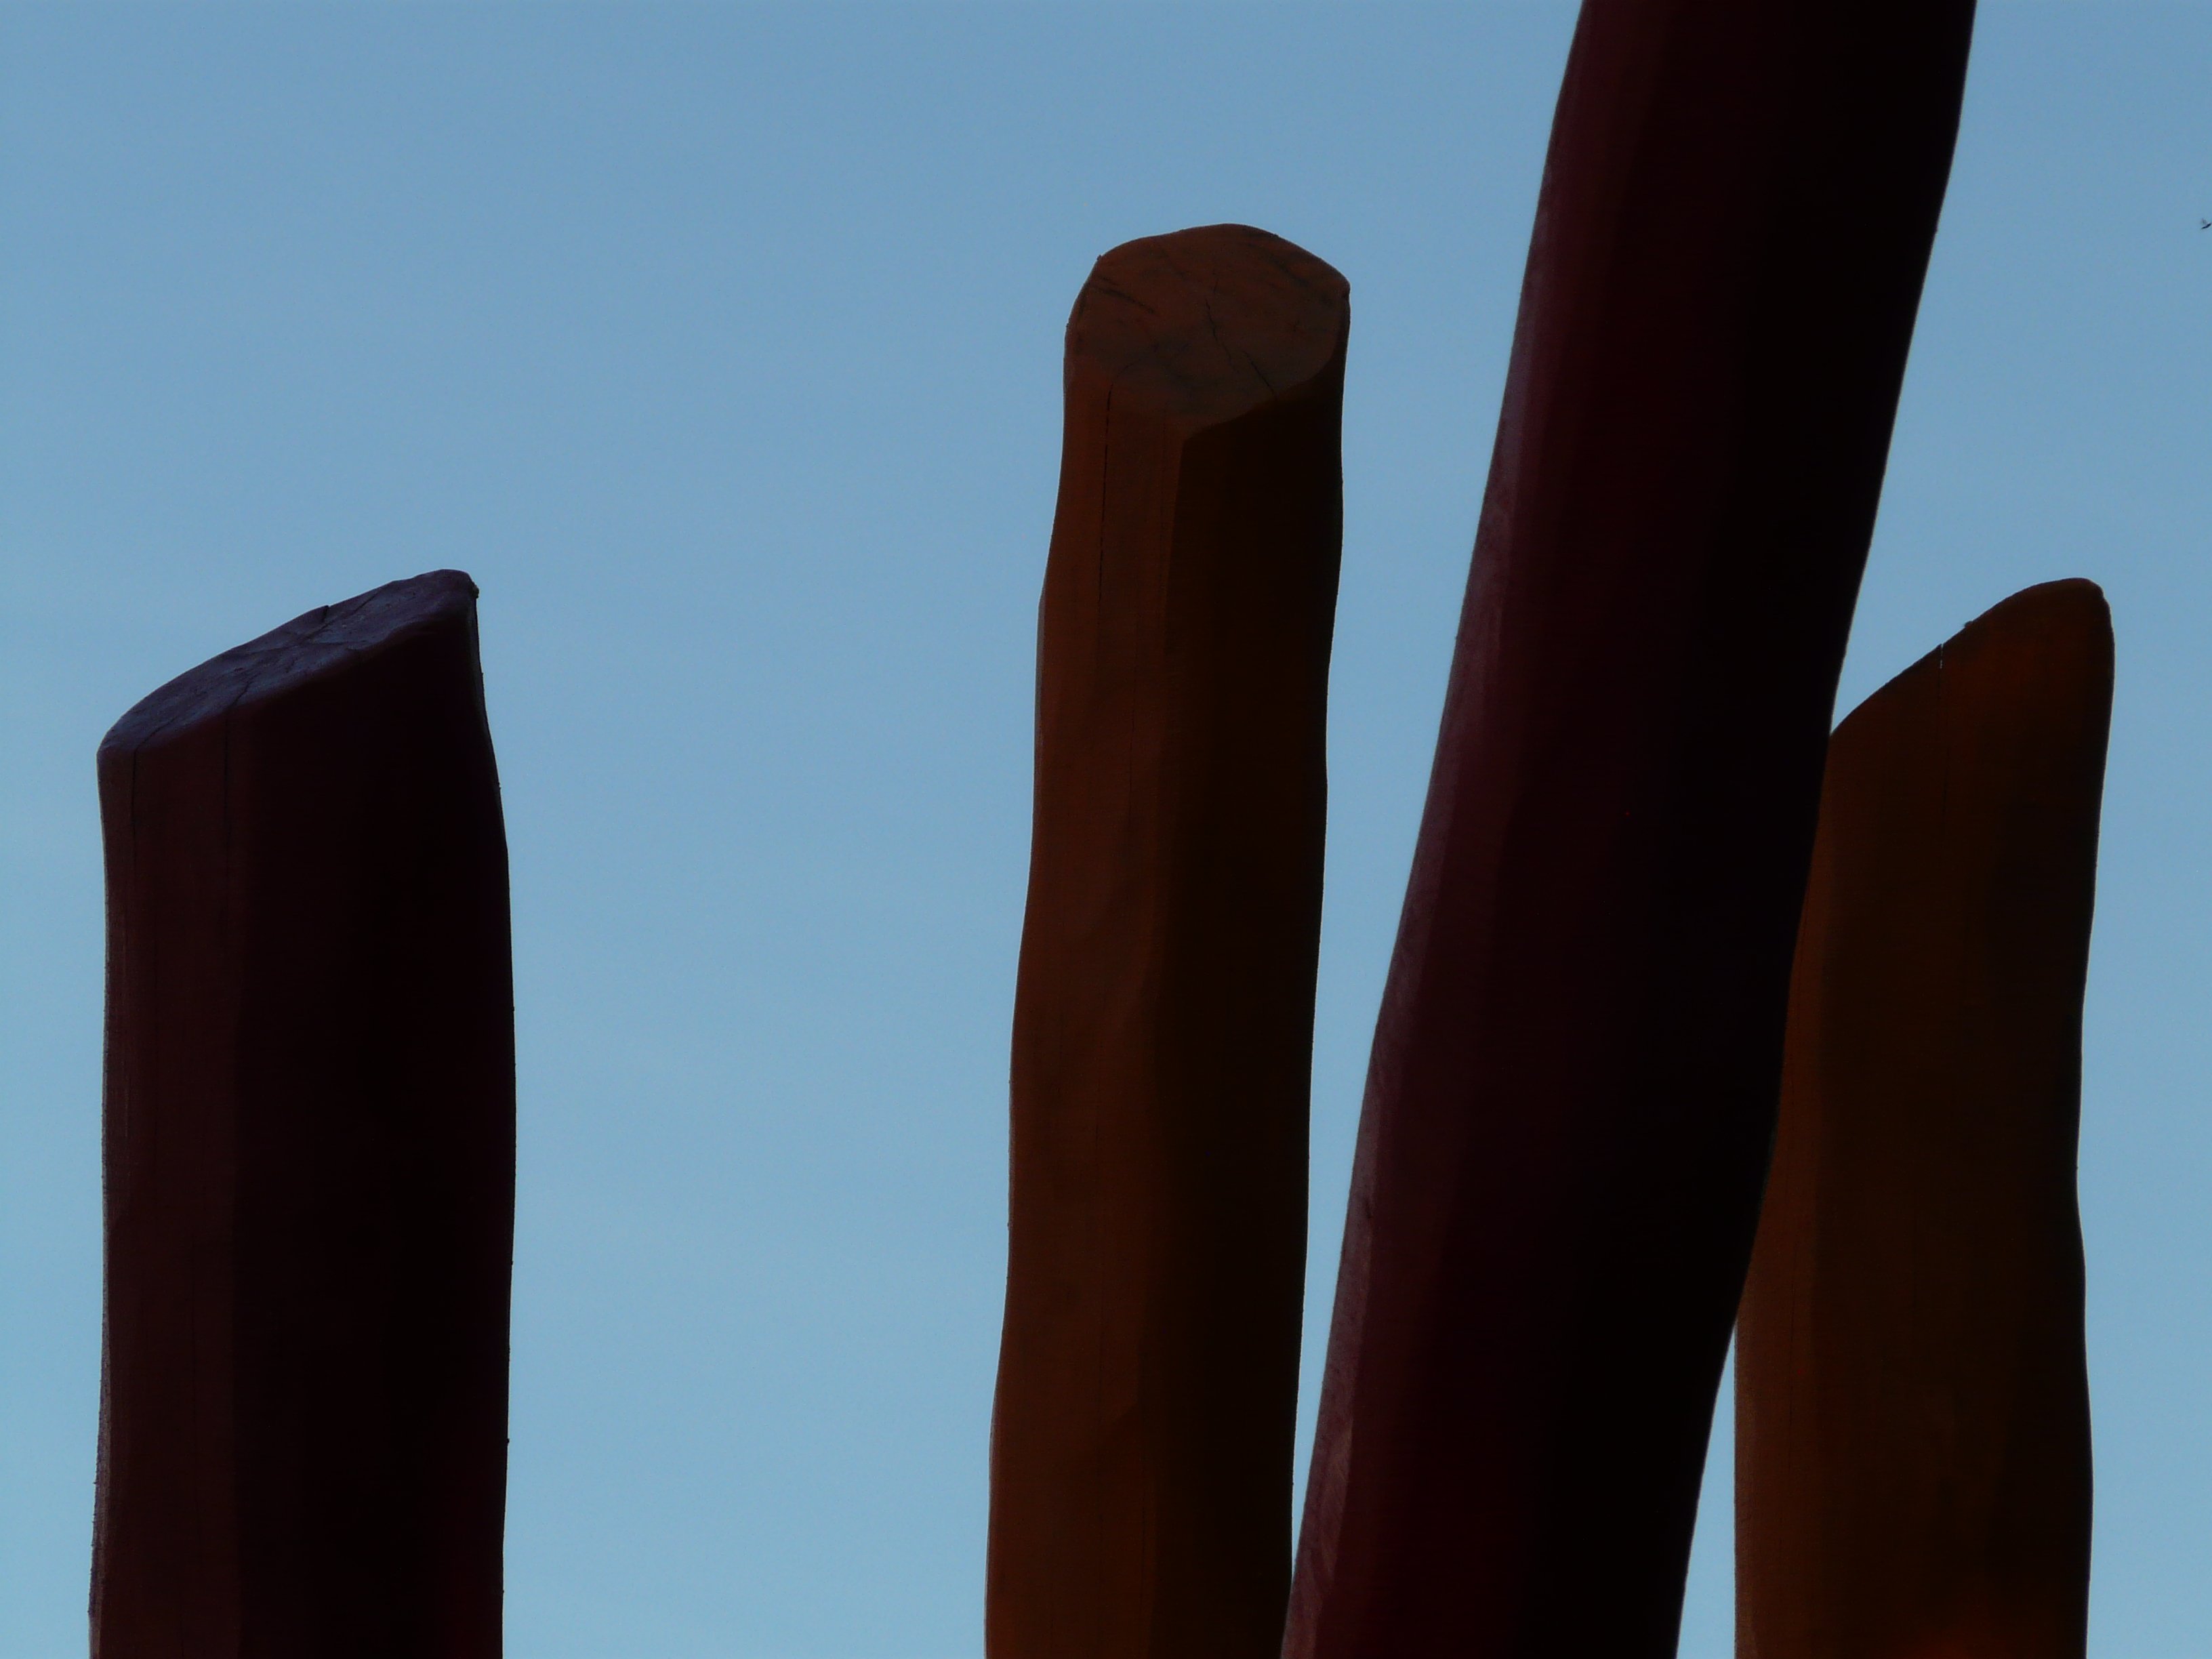
hand, sky, wood, monument, statue, pile, log, column, red, color, blue, tribe, sculpture, rods, shape, monolith, back light